Table manners

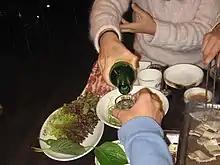
When serving alcohol in Korea, the bottle should be held with the right hand, supported lightly with the left hand.

If alcohol is served with the meal, it is common practice that when alcohol is first served for the eldest/highest-ranked diner to make a toast and for diners to clink their glasses together before drinking. The clinking of glasses together is often done throughout the meal. A host should never serve alcohol to themselves. Likewise, it is considered rude to drink alone. Instead, keep pace with other diners and both serve and be served the alcohol. Alcohol should always be served to older and higher-ranked diners with both hands, and younger or lower-ranked diners may turn their face away from other diners when drinking the alcohol.